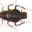
Label: cockroach